Filchner Station

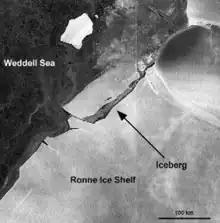
Iceberg A-38 calving from the Filchner–Ronne Ice Shelf

In October 1998 iceberg A-38 calved from the Filchner–Ronne Ice Shelf, the largest iceberg to do so for decades, carrying with it the Filchner Station. The station was to have been the main base for an expedition in 1999; this was cancelled and replaced with an emergency salvage operation. The recovery of the base was a requirement of the environmental portions of the Antarctic Treaty. On 22 October A-38 split into two, Filchner remained on the western portion which became known as A-38B.